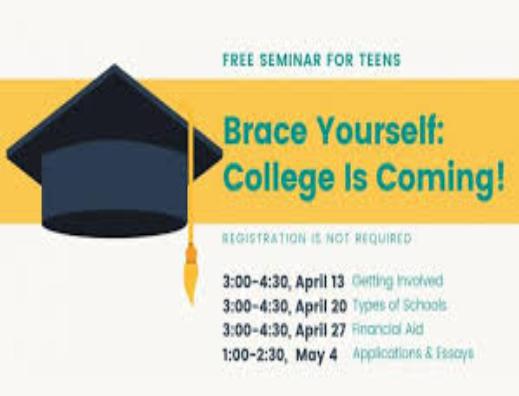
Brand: brace yourself
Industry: Clothes